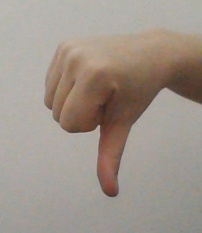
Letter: waw